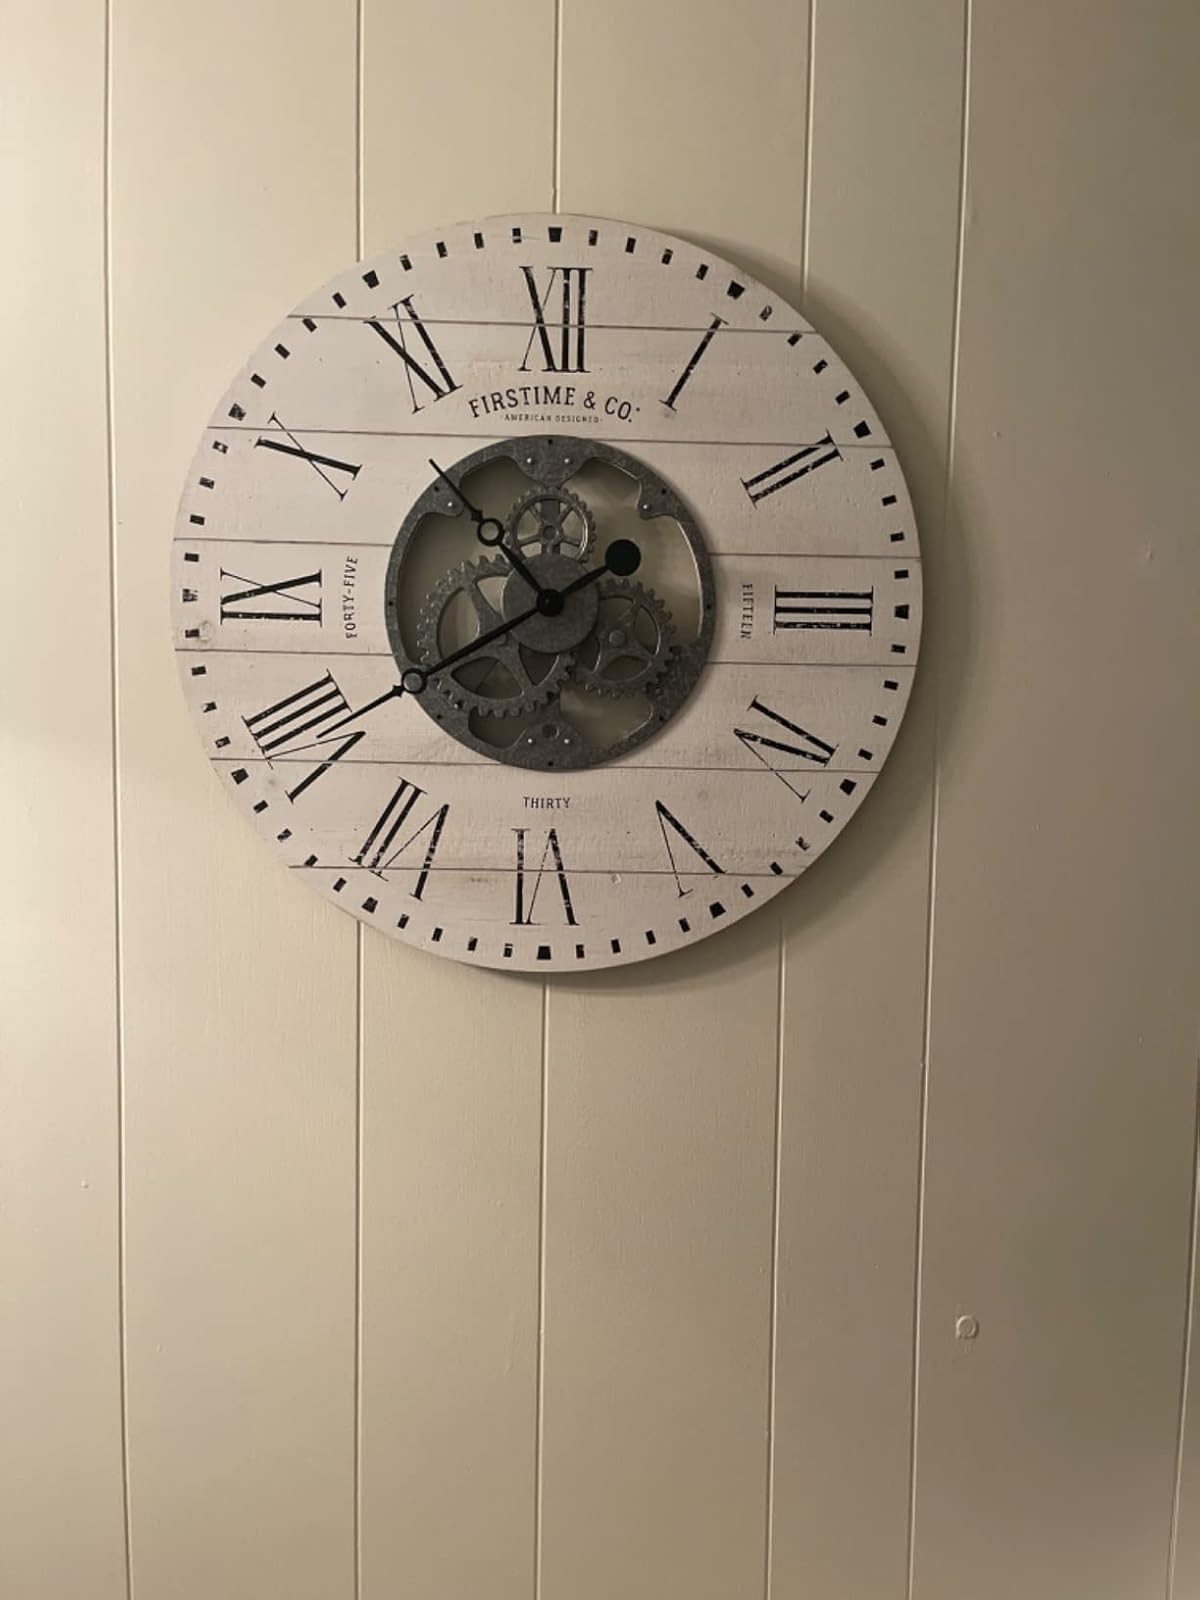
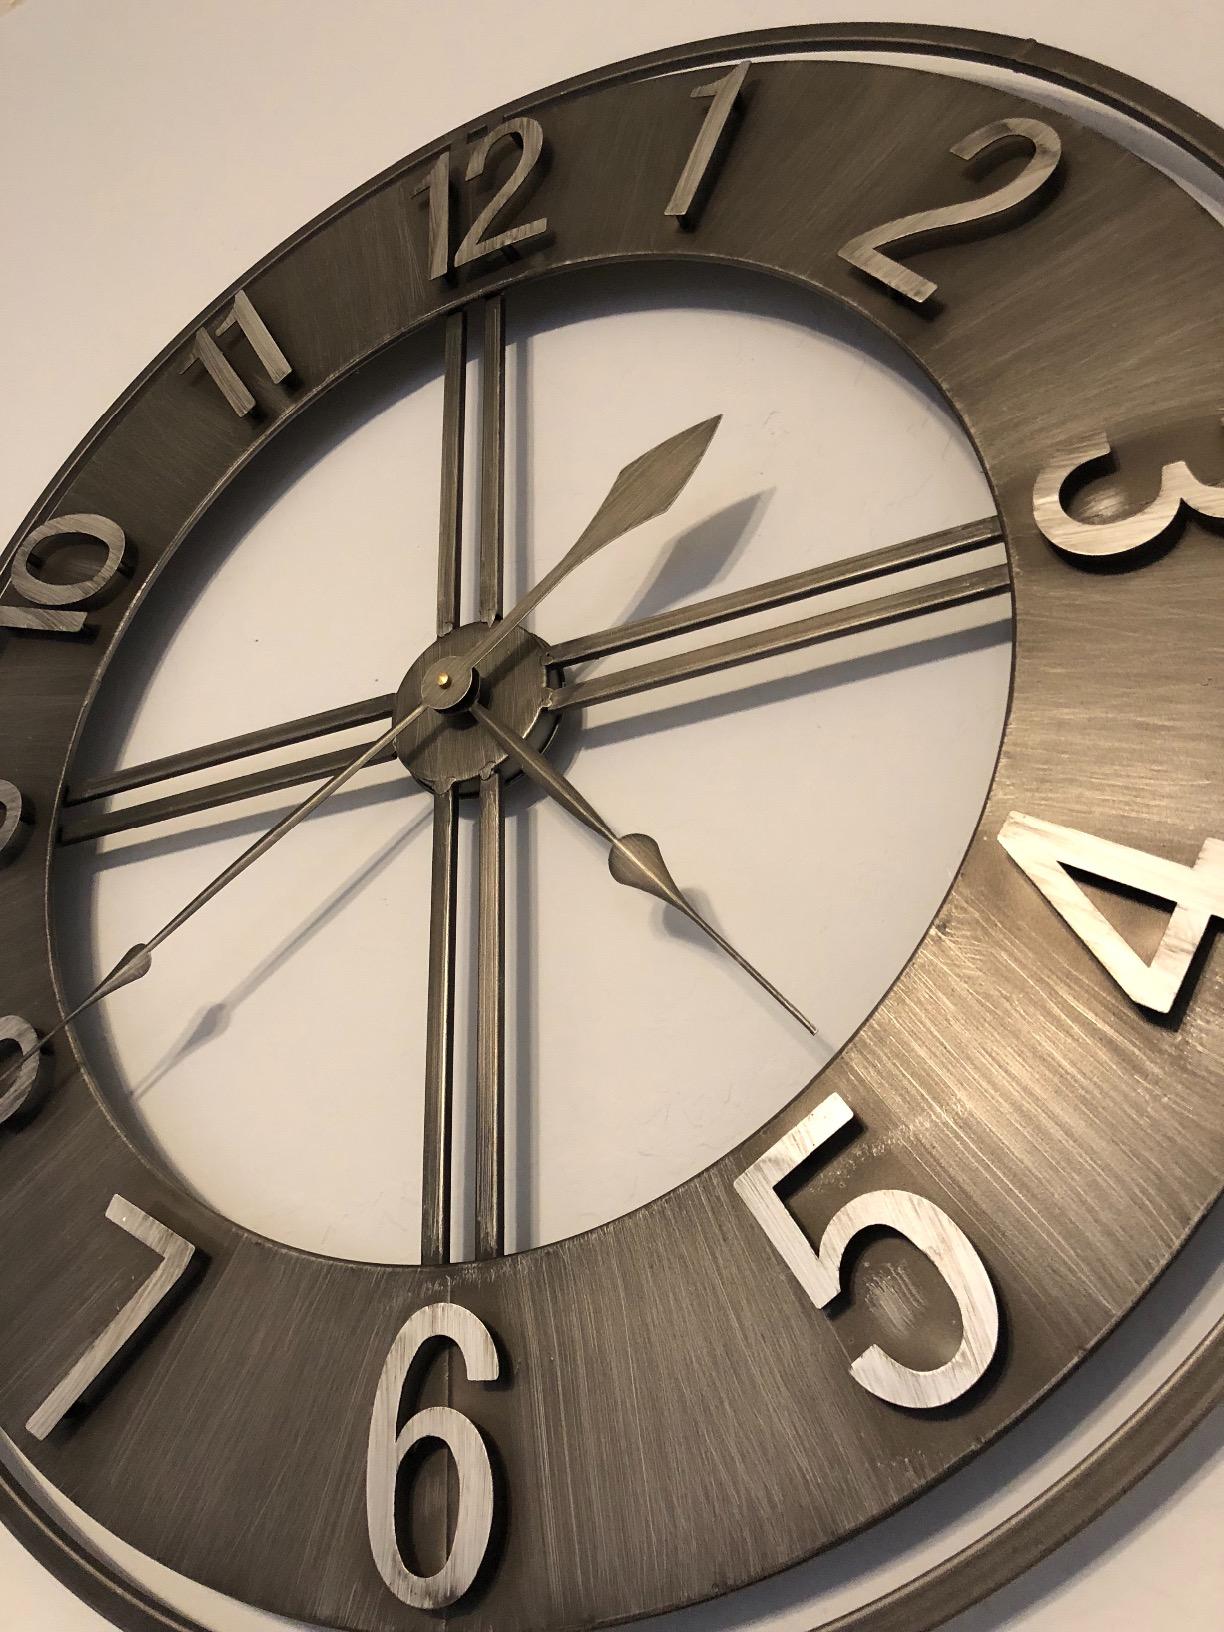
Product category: clock
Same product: no